Arctic fox

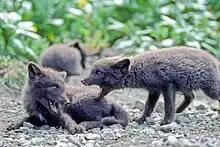
Pups of Arctic fox with summer morph

Arctic foxes tend to select dens that are easily accessible with many entrances, and that are clear from snow and ice making it easier to burrow in. The Arctic fox builds and chooses dens that face southward towards the sun, which makes the den warmer. Arctic foxes prefer large, maze-like dens for predator evasion and a quick escape especially when red foxes are in the area. Natal dens are typically found in rugged terrain, which may provide more protection for the pups. But, the parents will also relocate litters to nearby dens to avoid predators. When red foxes are not in the region, Arctic foxes will use dens that the red fox previously occupied. Shelter quality is more important to the Arctic fox than the proximity of spring prey to a den.